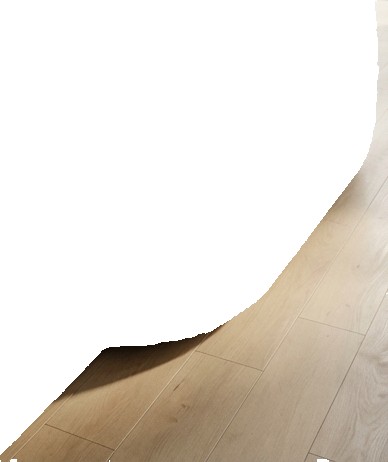
Surface category: floors